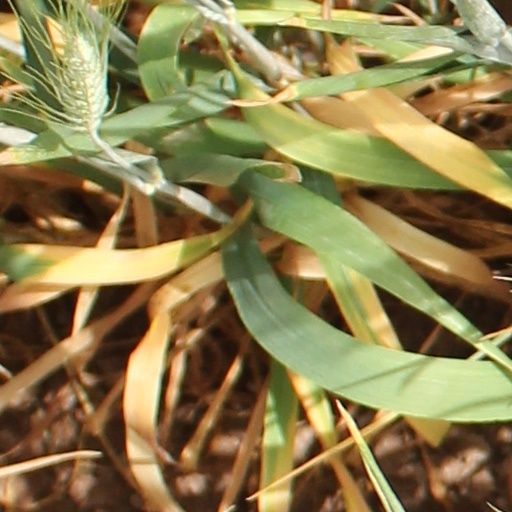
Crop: wheat